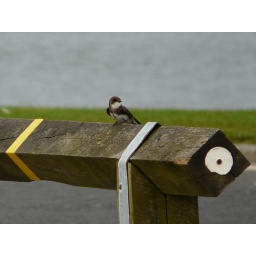
depends on vertical sandy banks for nesting, sand martins are often seen feeding at great speed over water